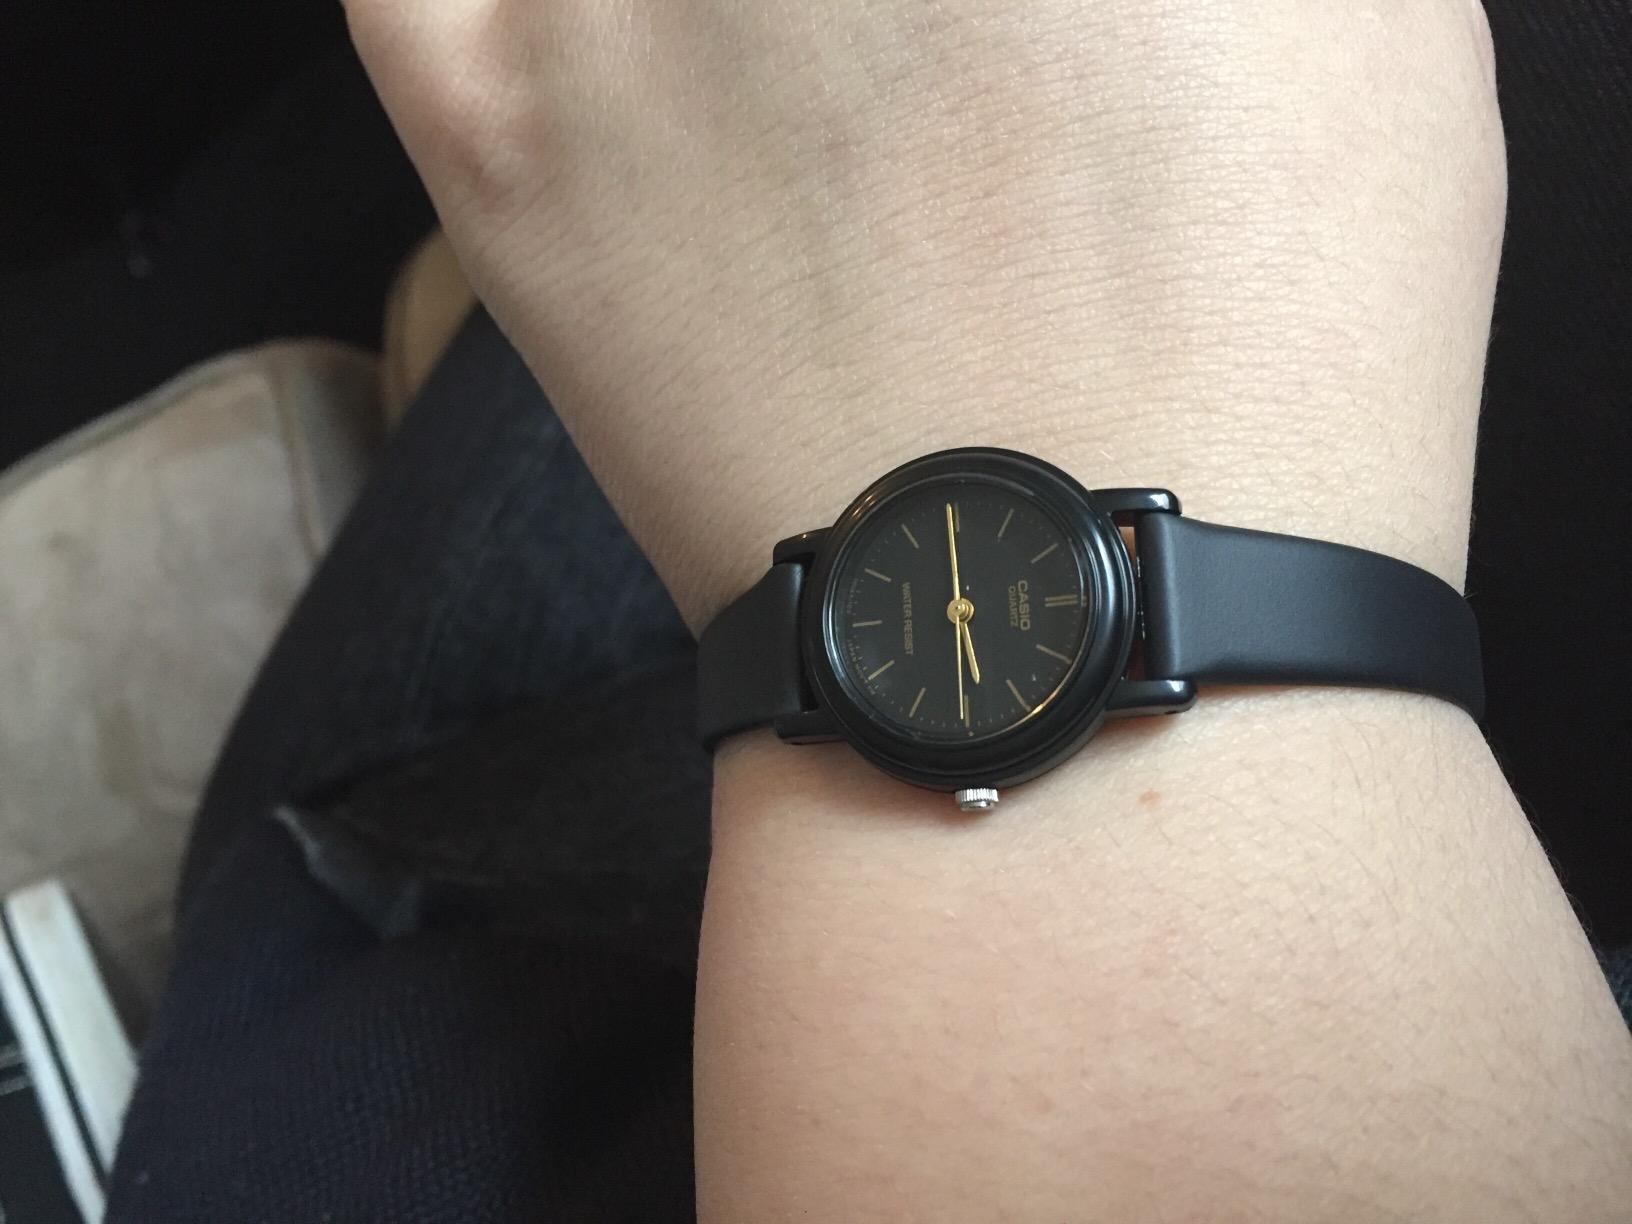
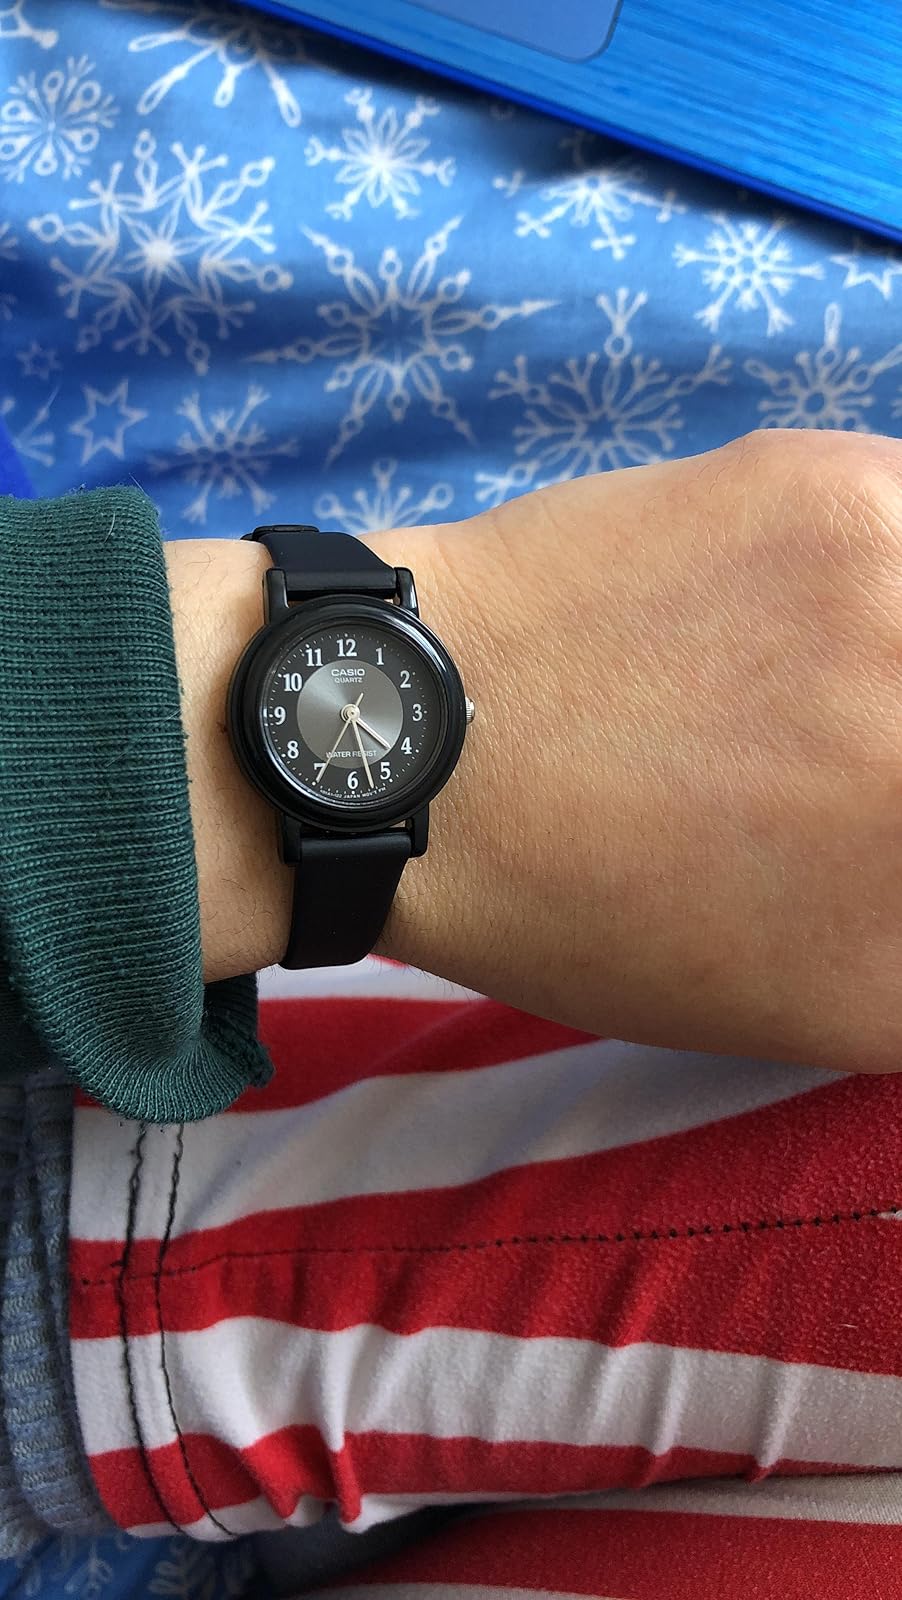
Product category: accessories_watch
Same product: no